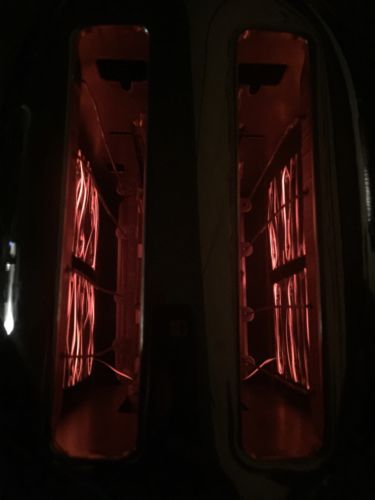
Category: toaster